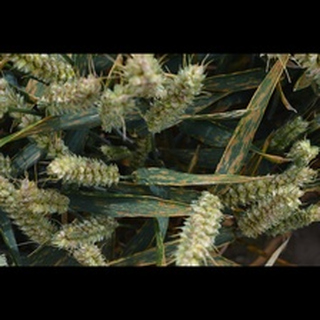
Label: wheat_septoria